Vižmarje

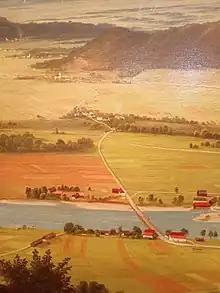
A view from Mount Saint Mary toward Vižmarje (1860–1869)

According to a false etymology related by the inhabitants of Vižmarje, the name of the settlement originates from the exclamation "viš Marijo!" 'see, Mary!'. When the inhabitants of the surrounding settlements took refuge on Mount Saint Mary during the Turkish invasions and they reached Male Vižmarje, they were able to see St. Mary's Church on the saddle of Mount Saint Mary.